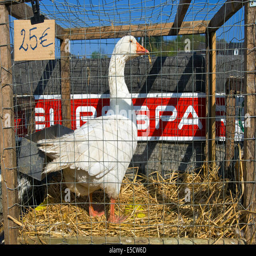
a goose in a wood and wire cage on sales at an outdoor market